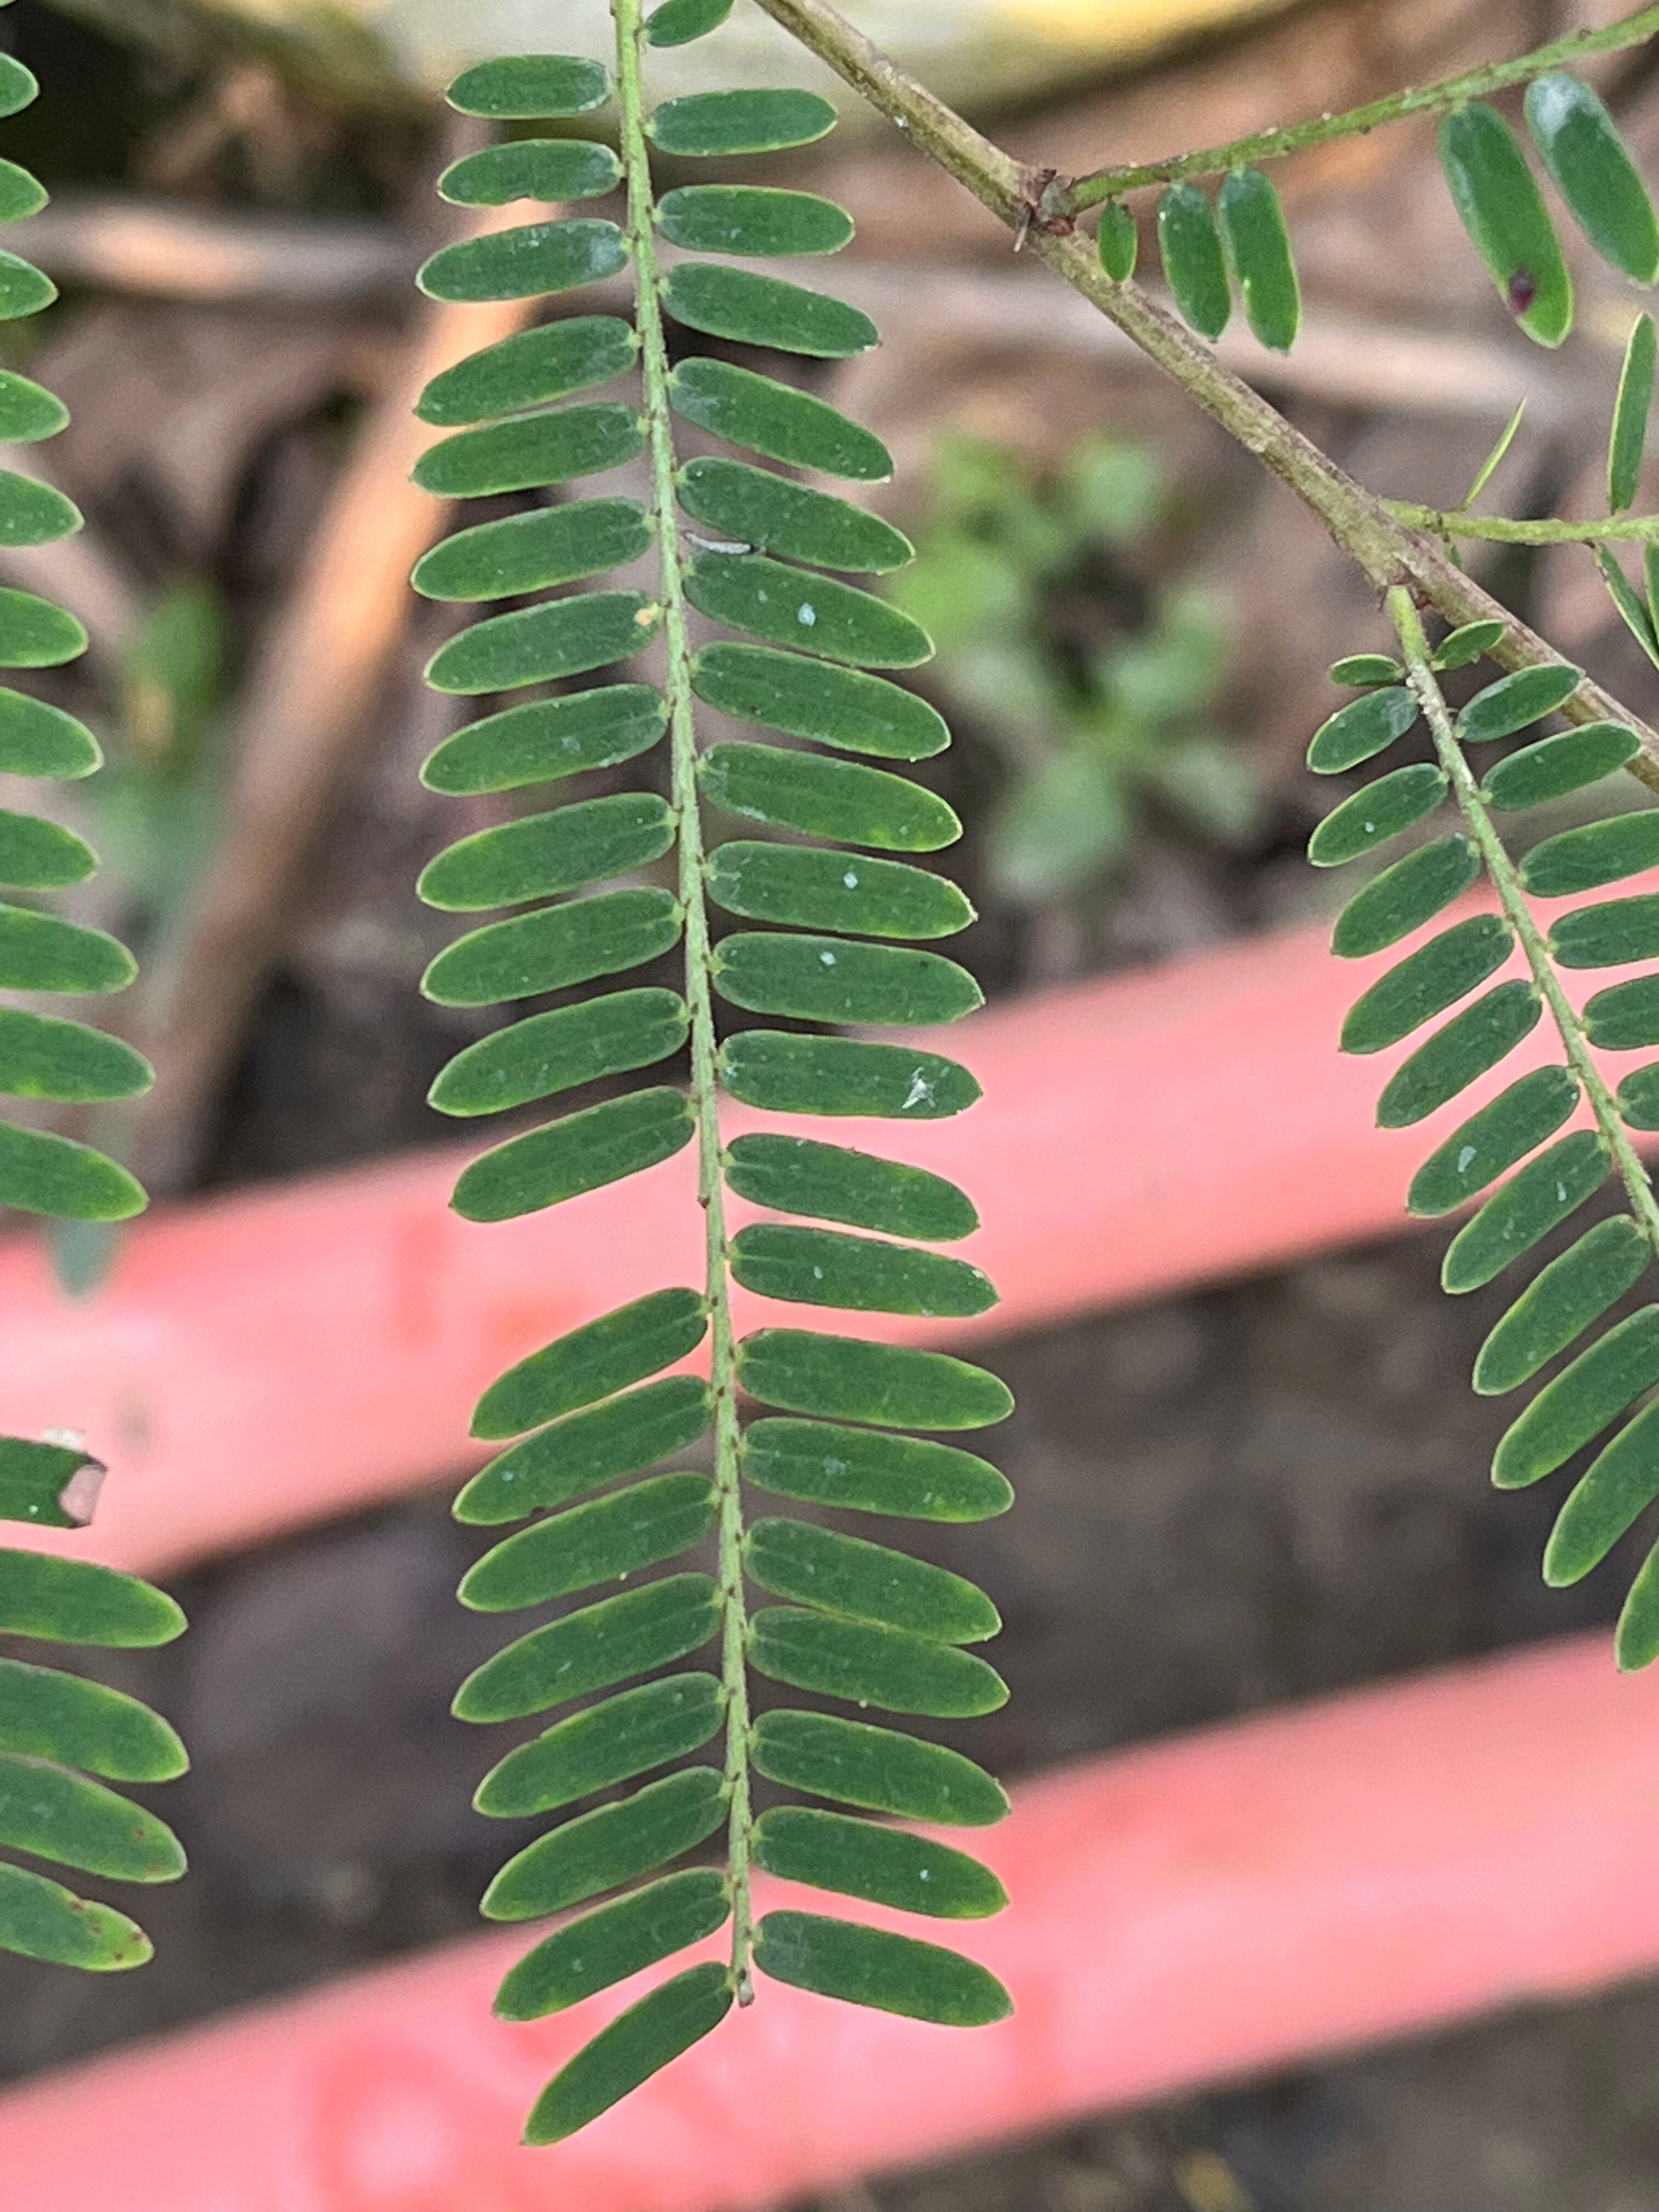
Plant species: phyllanthus-emblica